Temperate rainforest

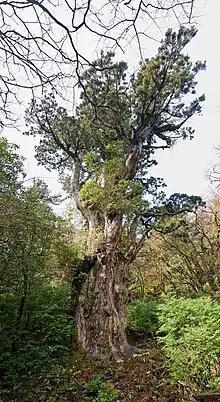
Jōmon Sugi, the largest specimen of Japanese Cedar ("Cryptomeria japonica"), on Yakushima, Japan

The rainforests of the Azores (also known as cloud forests, due to the constant cloud coverage caused by orographic lift) are found in the more humid, montane areas that transition from the lower altitude laurissilva. They are generally found at altitudes ranging from , and receive of average annual rainfall.